Echague

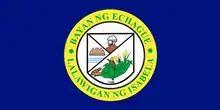
Former flag of Echague

Echague is politically subdivided into 64 barangays. Each barangay consists of puroks while some have sitios.